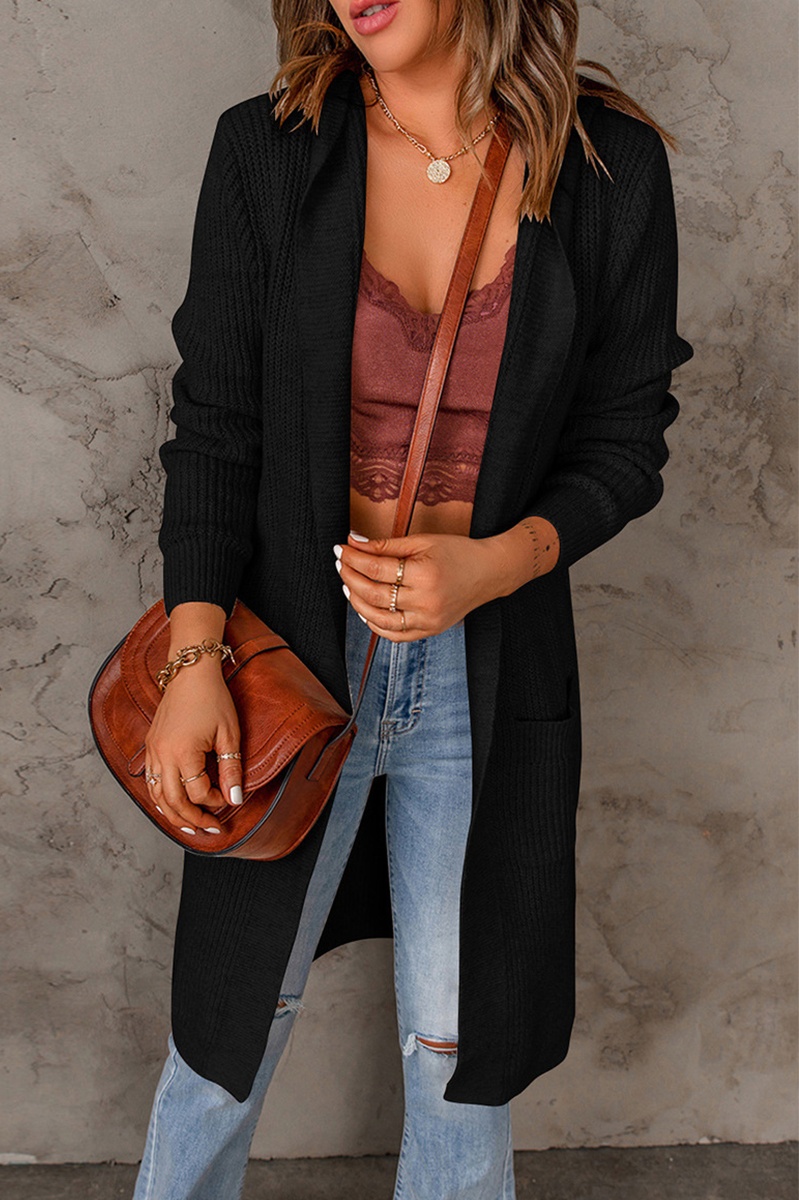
Street Solid Patchwork Turndown Collar Tops
Material Polyester Style Street Pattern Type Solid Element Patchwork Neckline Turndown Collar Elastic Small Elastic Sleeve Length Long Sleeve Fit Type Regular Clothing Length Regular Closed Type Cardigan Type Solid Color Size(in) Length Bust Sleeve Length S 36.2 39.4 22.4 M 36.6 40.9 22.8 L 37 42.5 23.2 XL 37.4 44.1 23.6 2XL 37.8 45.7 24 3XL 38.2 47.2 24.4 Tips: Due to the many variations in monitors, the color in the image could look slightly different, please take physical design and color shall prevail. Please allow 0.4"-1" differs due to manual measurement.
Category: Apparel & Accessories > Clothing > Clothing Tops > Cardigans